Hispanics in the United States Navy

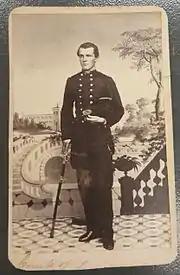
Cipriano Andrade (retired in 1901 with the rank of rear admiral)

When USS "Tecumseh", one of the ships under his command, struck a mine and went down, Farragut shouted through a trumpet from his flagship to , "What's the trouble?" "Torpedoes!" was the reply, to which Farragut then shouted his now famous words ""Damn the torpedoes! Full speed ahead!"" The fleet succeeded in entering the bay. Farragut then triumphed over the opposition of heavy batteries in Fort Morgan and Fort Gaines to defeat the squadron of Admiral Franklin Buchanan. Farragut was promoted to vice admiral on December 21, 1864, and to full admiral on July 25, 1866, after the war, thereby becoming the first person to be named full admiral in the navy's history.